Miran Pastourma

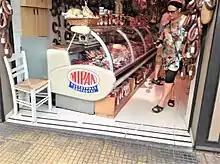
Miran pastourmas exterior detail

Miran Pastourma serves pastourma and soutzouki in its original location on 45 Evripidou Street. In 1994, the third generation of the Kourounlian pastourma makers has started a further expansion of the business both inside Greece and to the European Union. Under the management of Miran and Krikor Kourounlian, the company obtained a European Union export code in 1994. It is now distributing products throughout the European Union and other countries. Miran has taken control of the Athens store while his brother Krikor oversees the factory, which produces between seven and ten tons of processed meat products yearly.